Steve Strongin

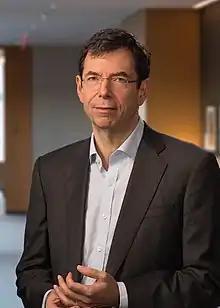

Steven Strongin (born July 30, 1958) is a Senior Advisor at Goldman Sachs. Previously, he was the head of Global Investment Research and chair of the Global Markets Institute at Goldman Sachs. He was a member of the Management Committee, Firmwide Client and Business Standards Committee and was also co-chair of the Firmwide Technology Risk Committee. Strongin's writing on economic policy, investing and financial trends is featured across many news sources including The Wall Street Journal, Bloomberg News, and Business Insider. His article, “Beating Benchmarks,” won the Second Annual Bernstein Fabozzi/Jacobs Levy Award for Outstanding Article after it was published in the "Journal of Portfolio Management". He holds three patents for financial instruments. One of his patents was the Wavefront system, which describes how economic shocks ripple through the economy into company performance, market value and equity returns in the US market.